Classic Veracruz culture

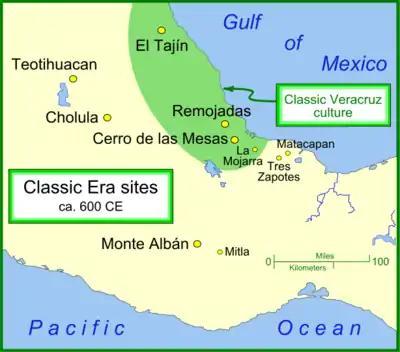
The Classic Veracruz culture and other important Classic Era settlements.

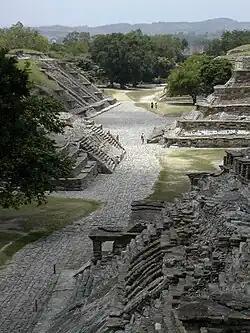
View of the ceremonial centre of El Tajín in Veracruz, Mexico.

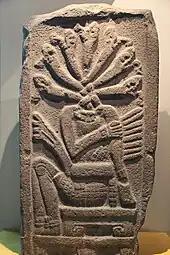
A stela from the Classic Veracruz site of Aparicio, showing a sacrificed ballplayer, 400-700 CE. Height: 125 cm (4 ft).

Classic Veracruz culture (or Gulf Coast Classic culture) refers to a cultural area in the north and central areas of the present-day Mexican state of Veracruz, a culture that existed from roughly 100 to 1000 CE, or during the Classic era.